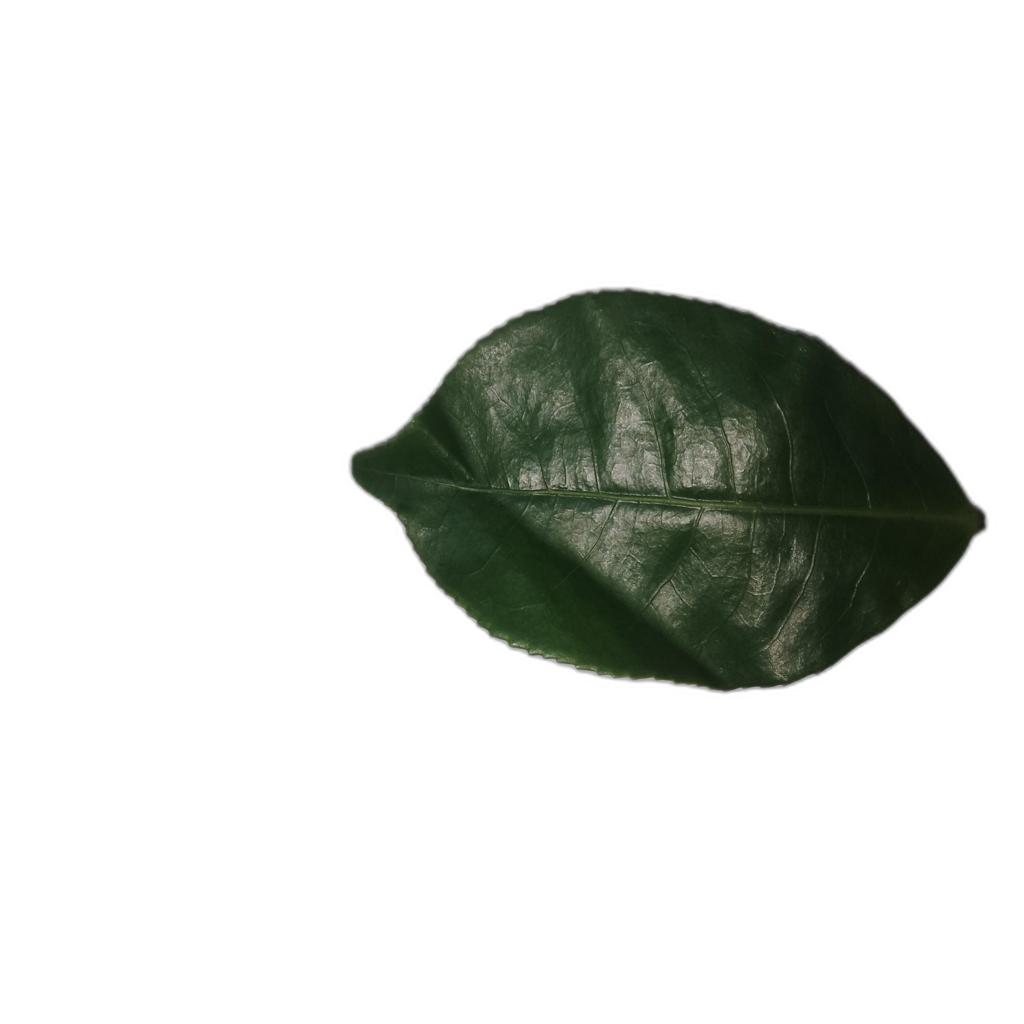
Label: Healthy